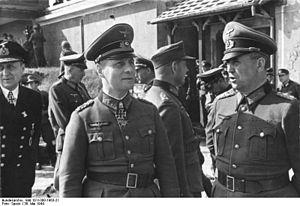
La 21ᵉ Panzerdivision était une division blindée de la Wehrmacht durant la Seconde Guerre mondiale. Elle a été formée au début de l'année 1941, comme 5ᵉ division légère, parfois aussi appelée division légère Afrika. En août 1941, elle prend son nom définitif. Elle est ensuite reconstituée plusieurs fois par la suite après avoir été précédemment anéantie.